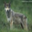
Label: wolf